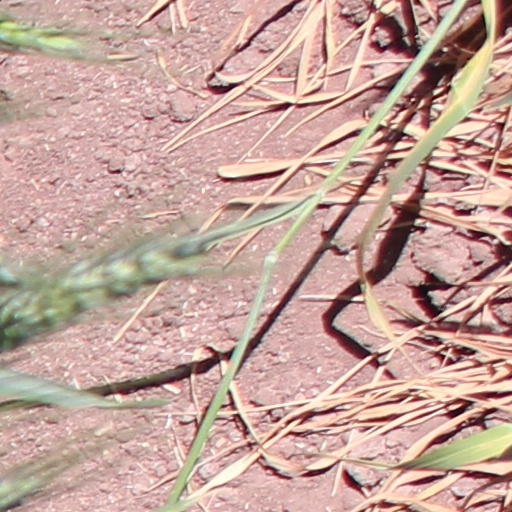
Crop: wheat